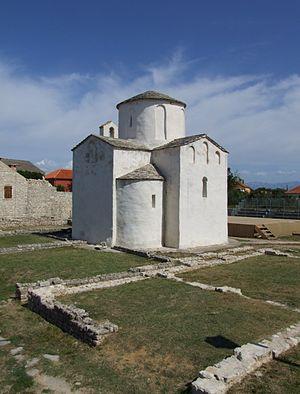
Église Sainte Croix, Nin, Croatie Hrvatski: Crkva sv. Križa u Ninu